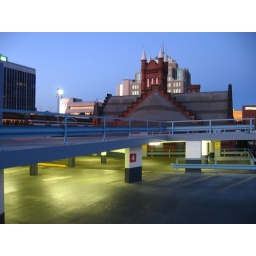
castle in the sky